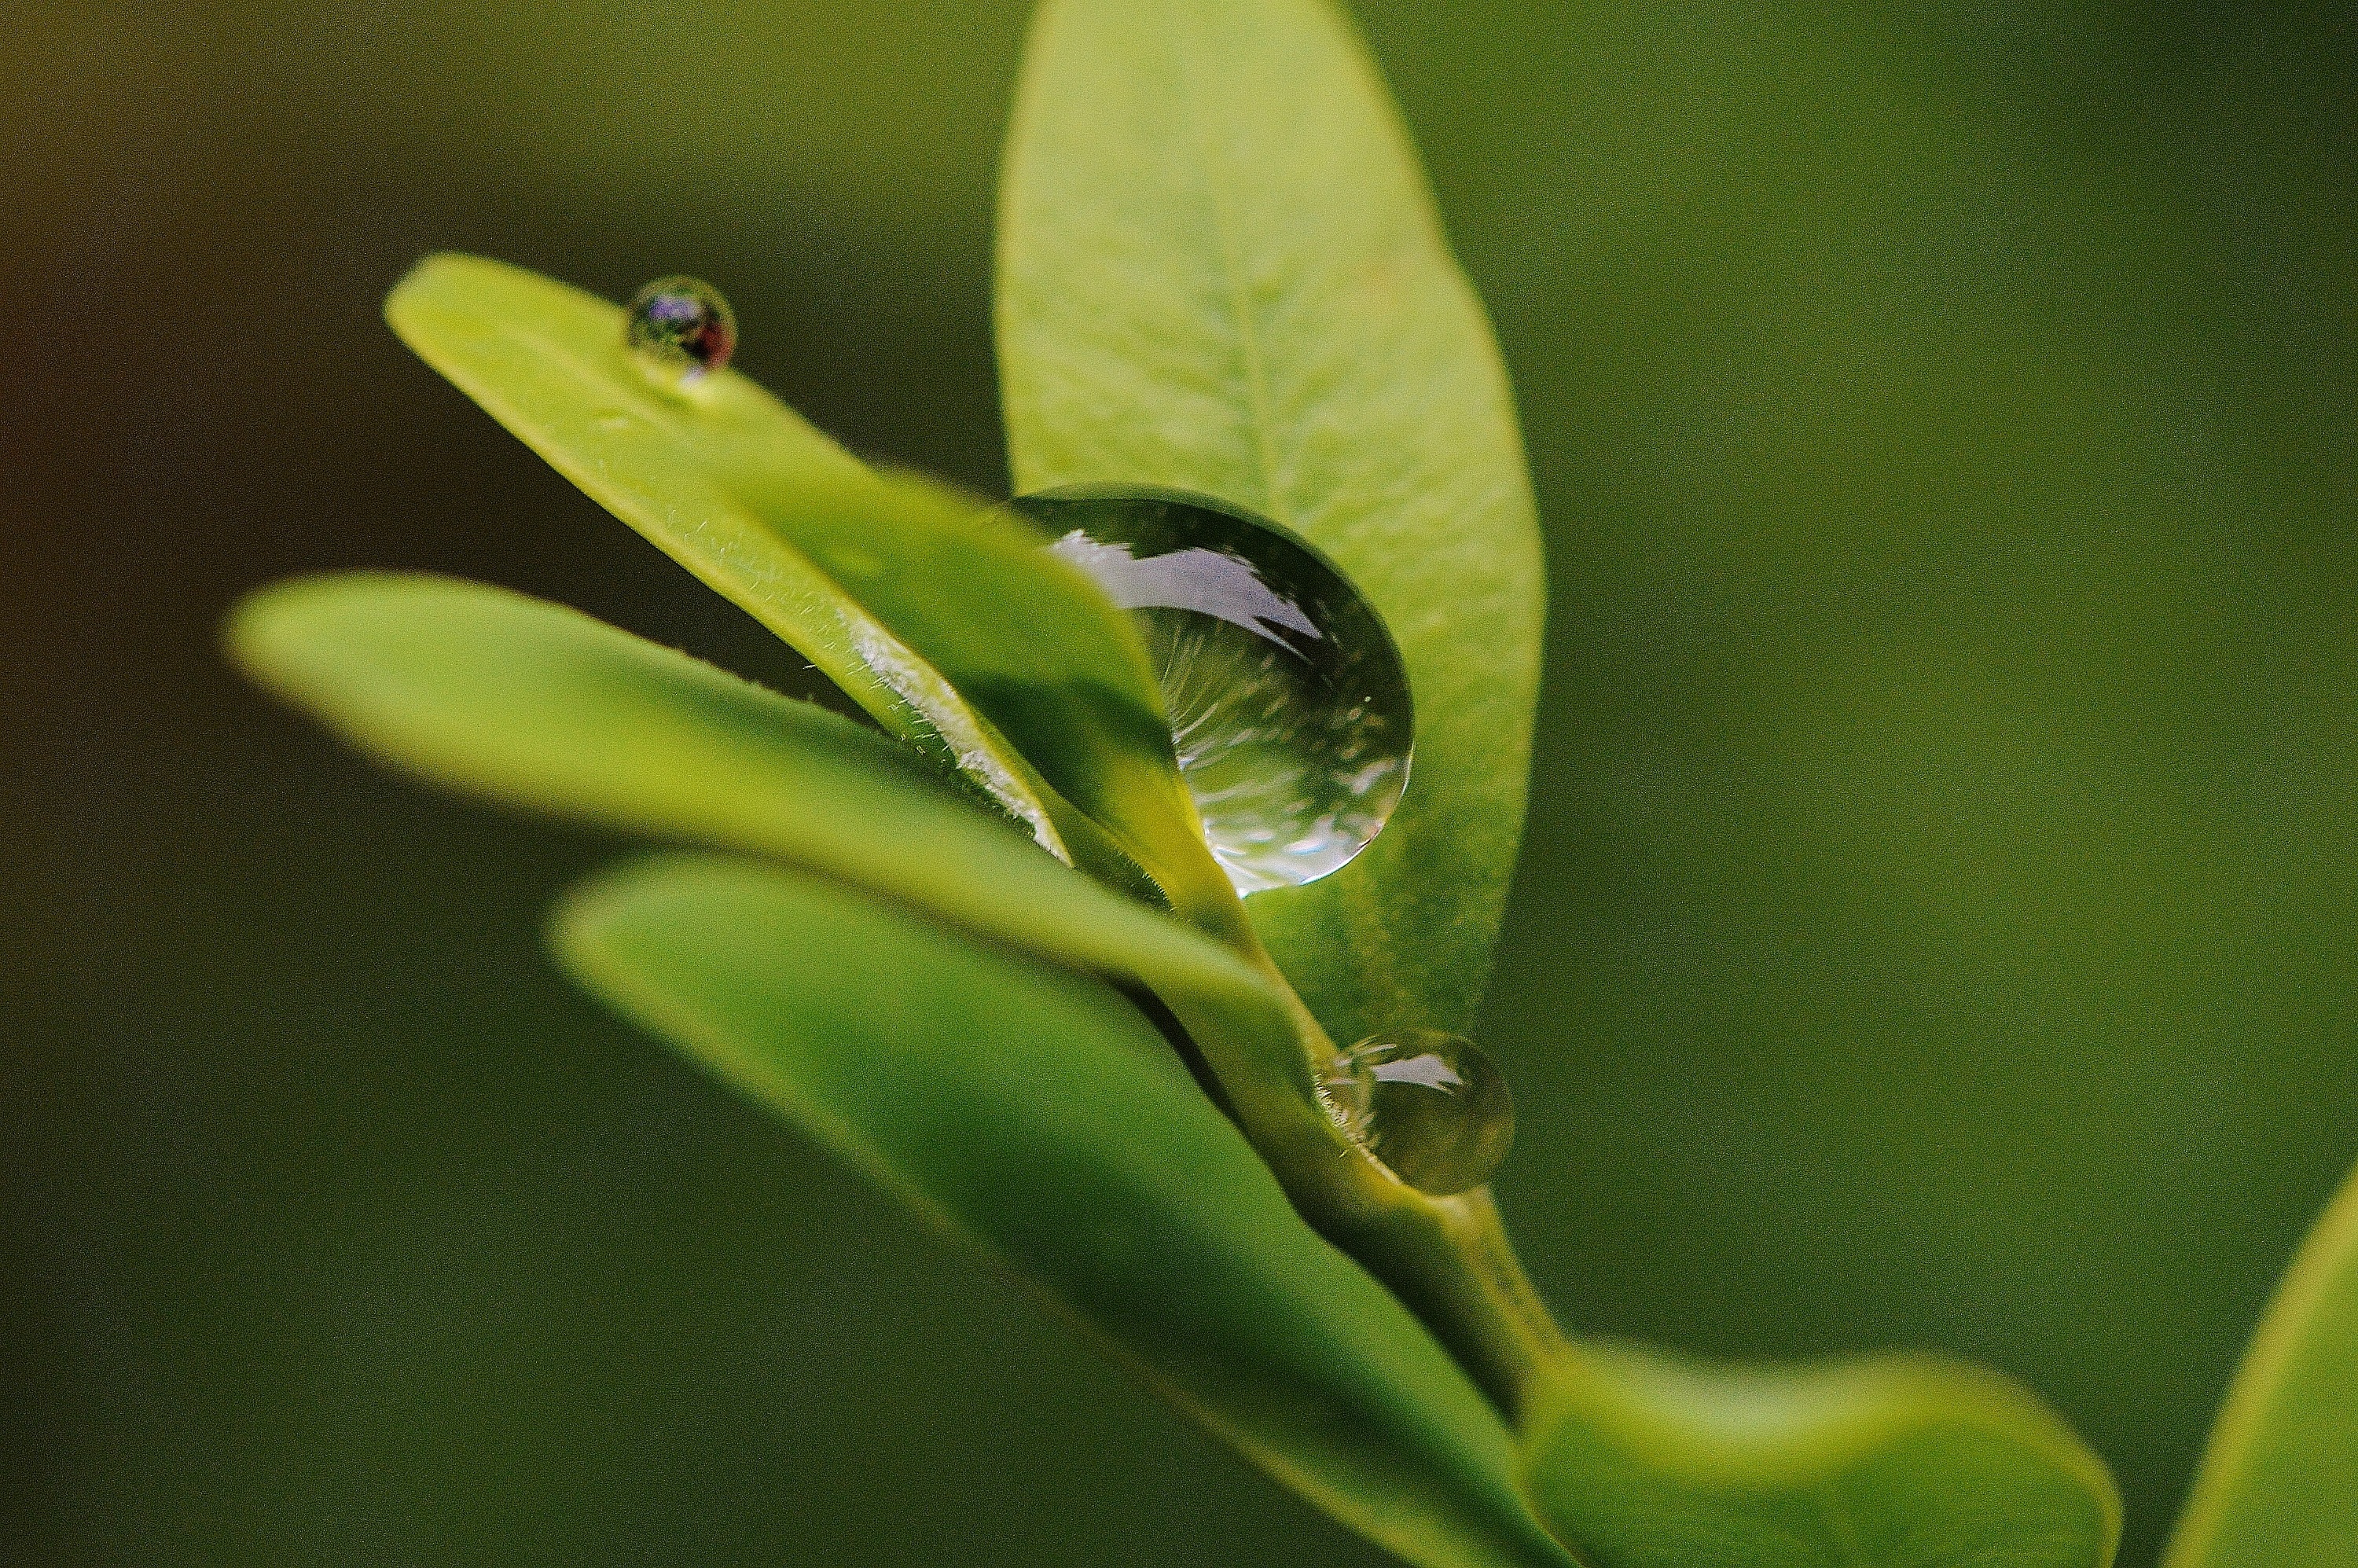
water, nature, branch, plant, photography, rain, leaf, flower, raindrop, wet, wildlife, green, insect, botany, yellow, close, flora, fauna, drip, invertebrate, close up, hookah, macro photography, plant stem